Indoor Sports

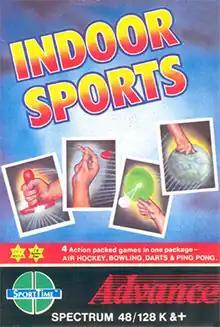

Indoor Sports is a sports video game developed by DesignStar's SportTime and first published in the U.S. by Mindscape in 1987 for the Commodore 64. "Indoor Sports" includes simulations of bowling, darts, ping-pong, and air hockey. It was converted to the Acorn Electron, Amiga, Amstrad CPC, Apple II, Atari ST, BBC Micro, MS-DOS, and ZX Spectrum. Versions for the Commodore 16 and Commodore Plus/4 omit Air Hockey. In Europe it was published by Databyte, Advance Software, and Tynesoft, depending on the platform.